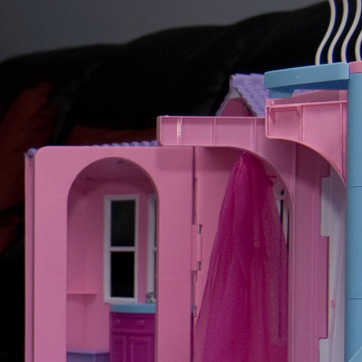
Material: plastic